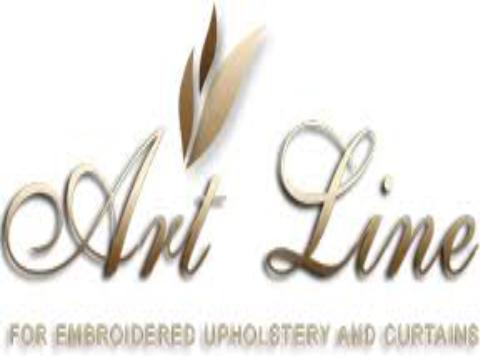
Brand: artline
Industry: Necessities